The Terror of Bar X

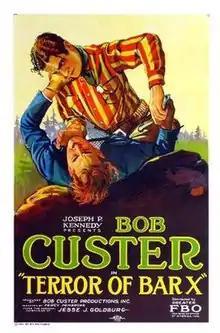

The Terror of Bar X is a 1927 American silent Western film directed by Scott Pembroke and starring Bob Custer, Ruby Blaine and William Ryno.